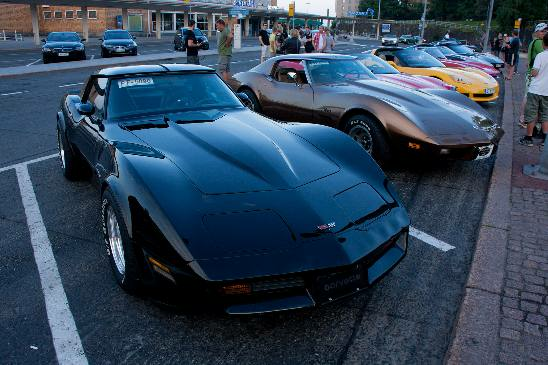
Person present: No